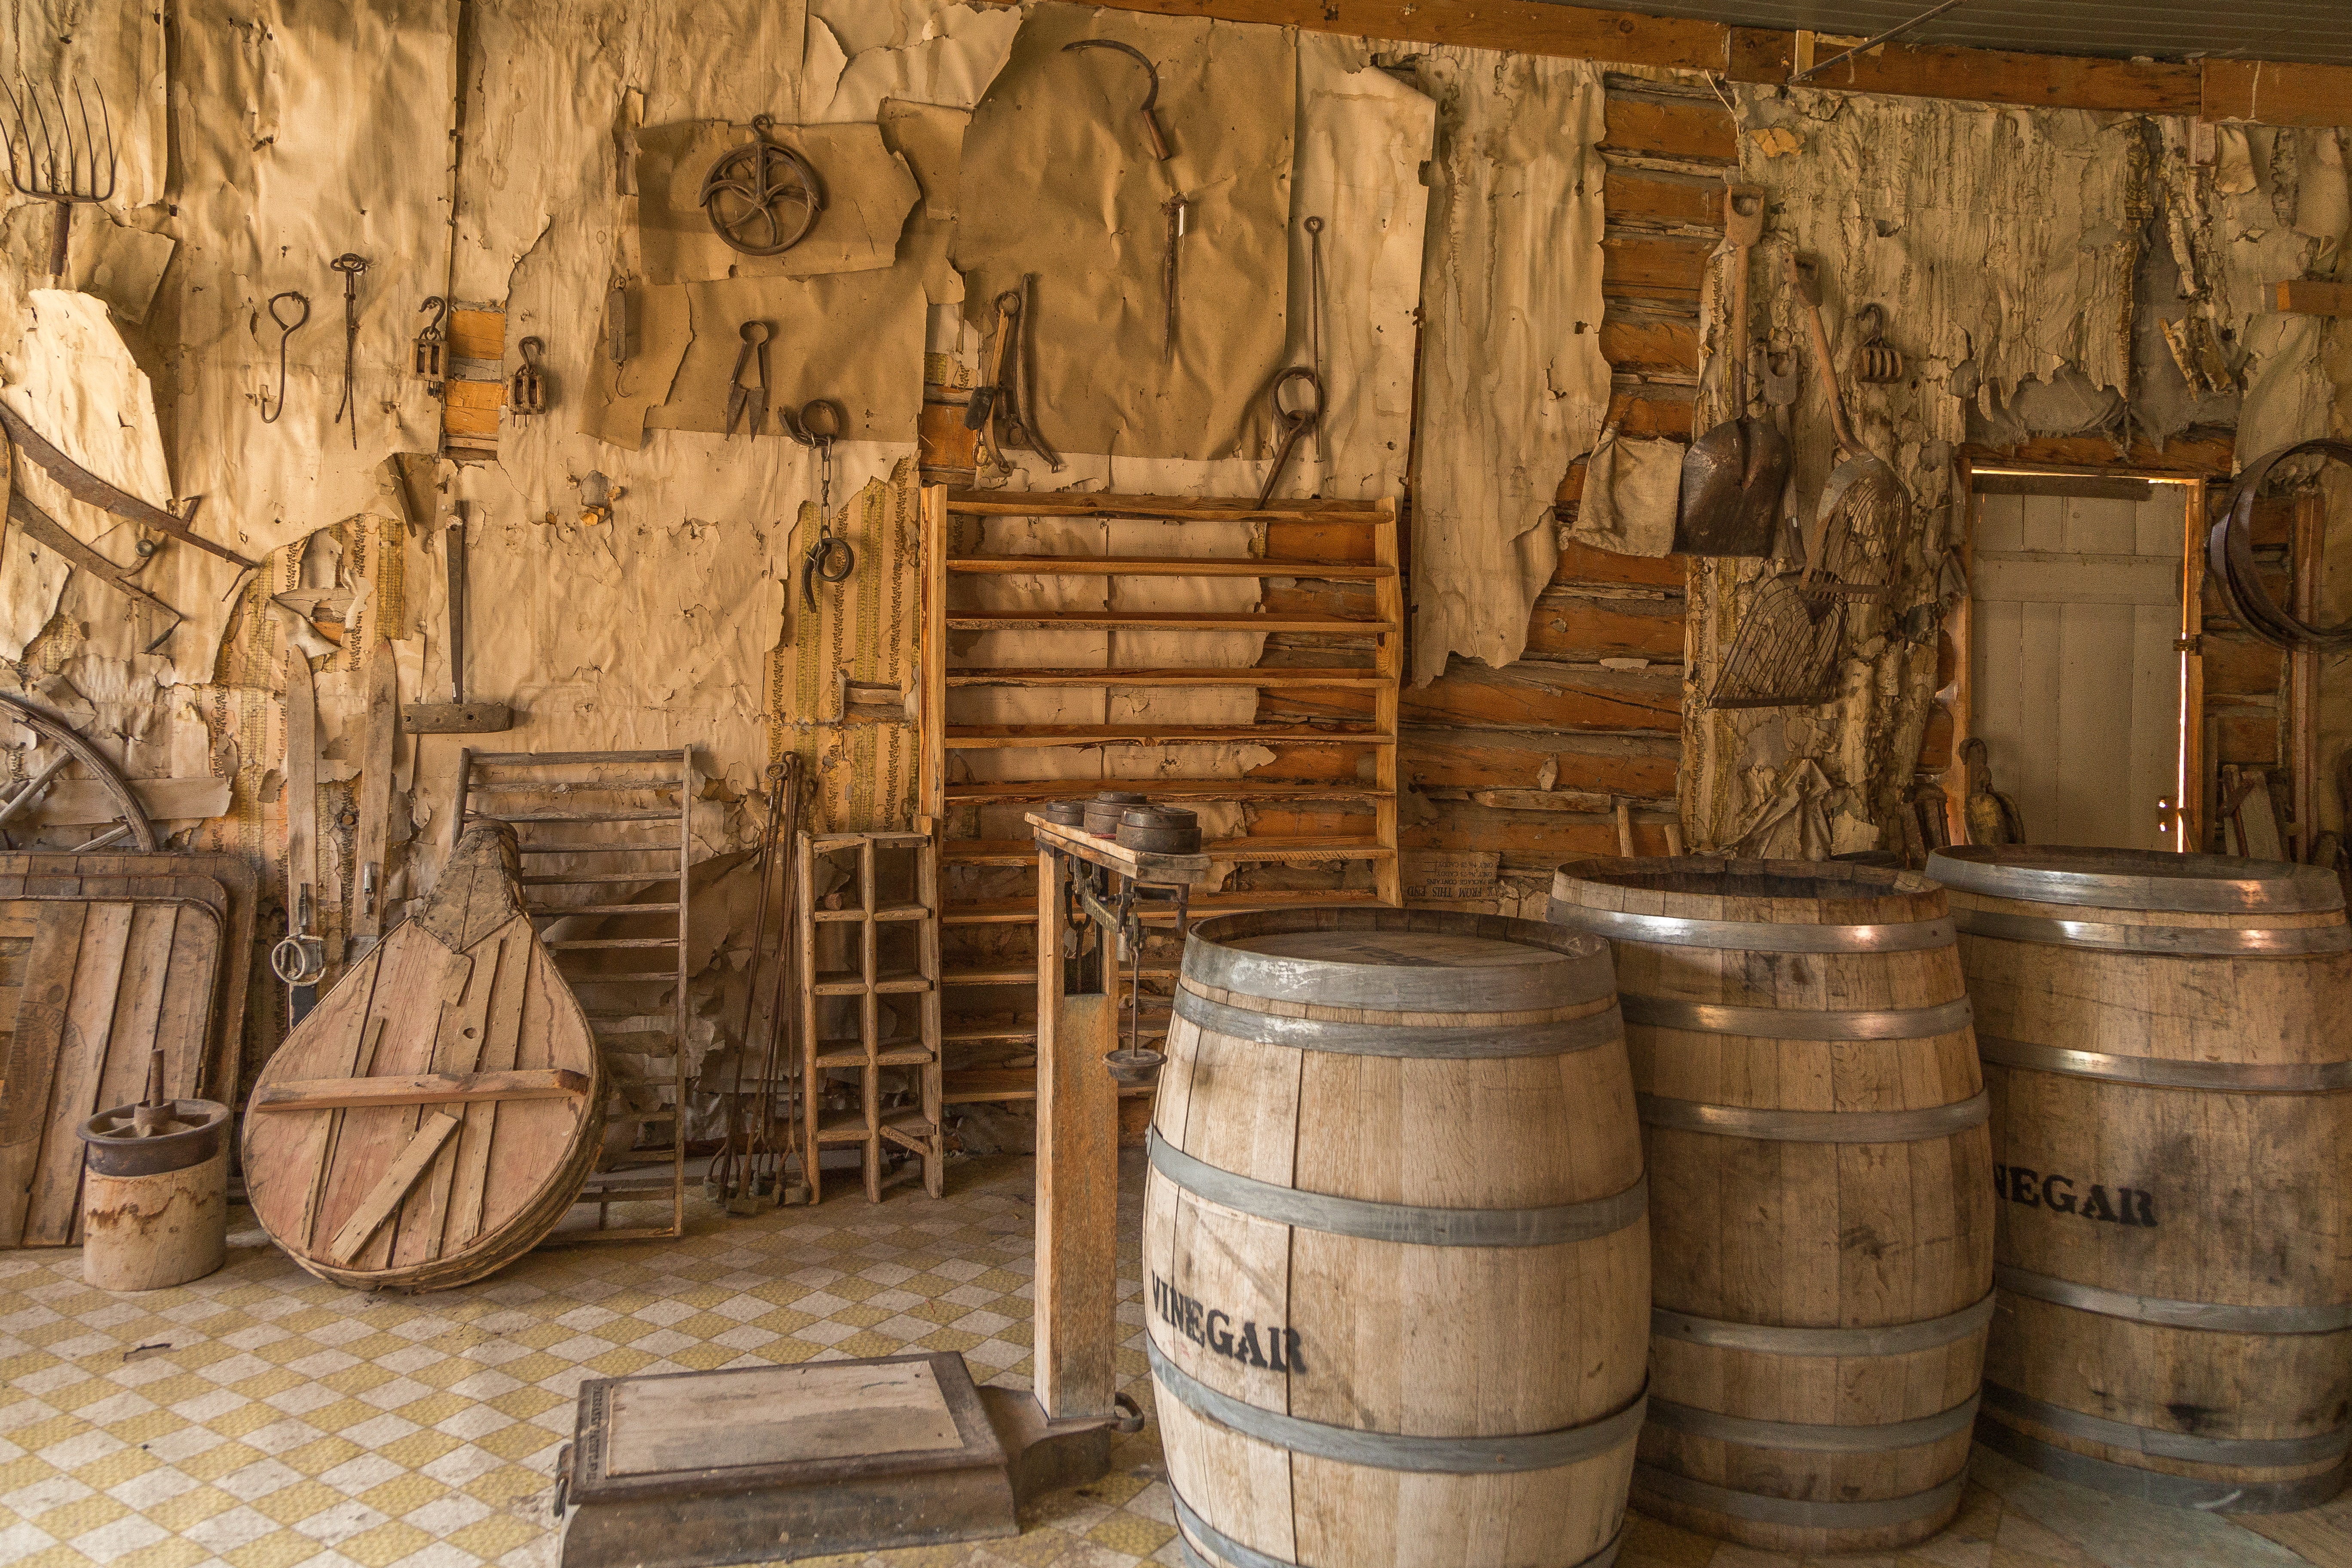
wood, vintage, store, abandoned, barrel, man made object, ancient history